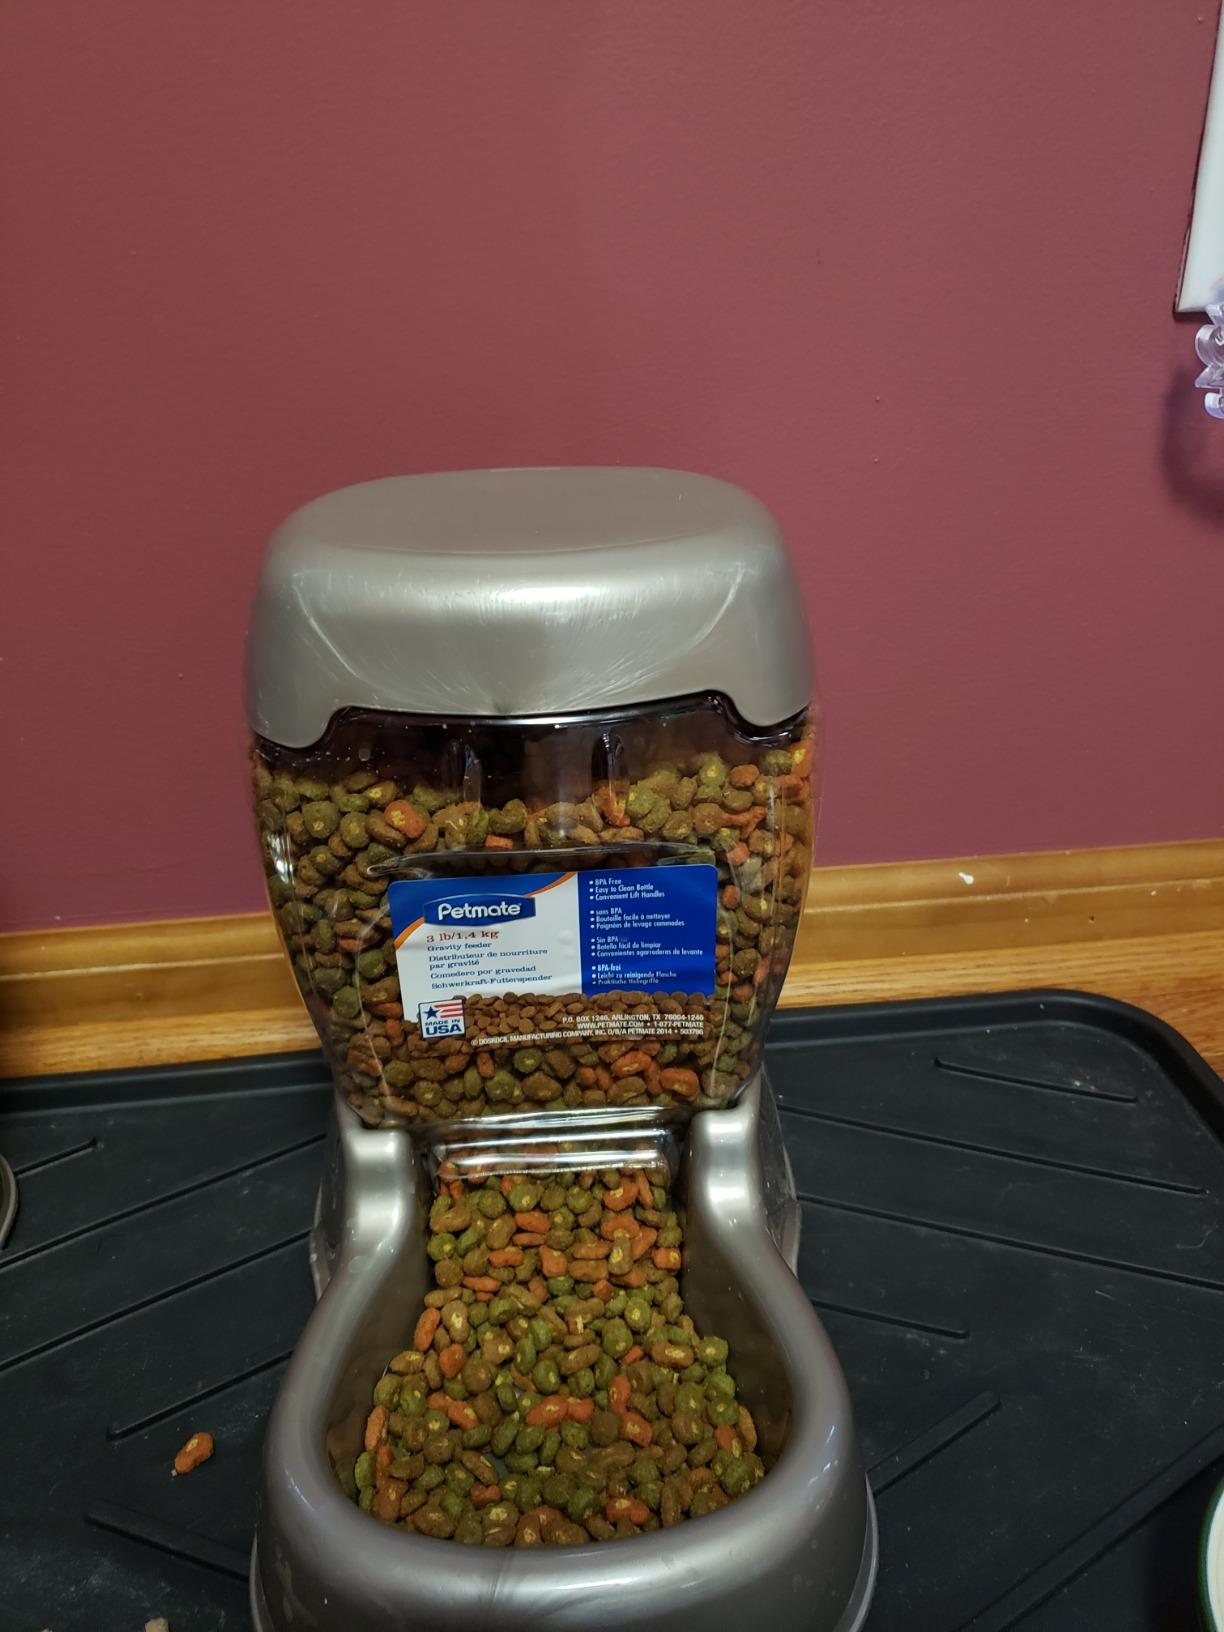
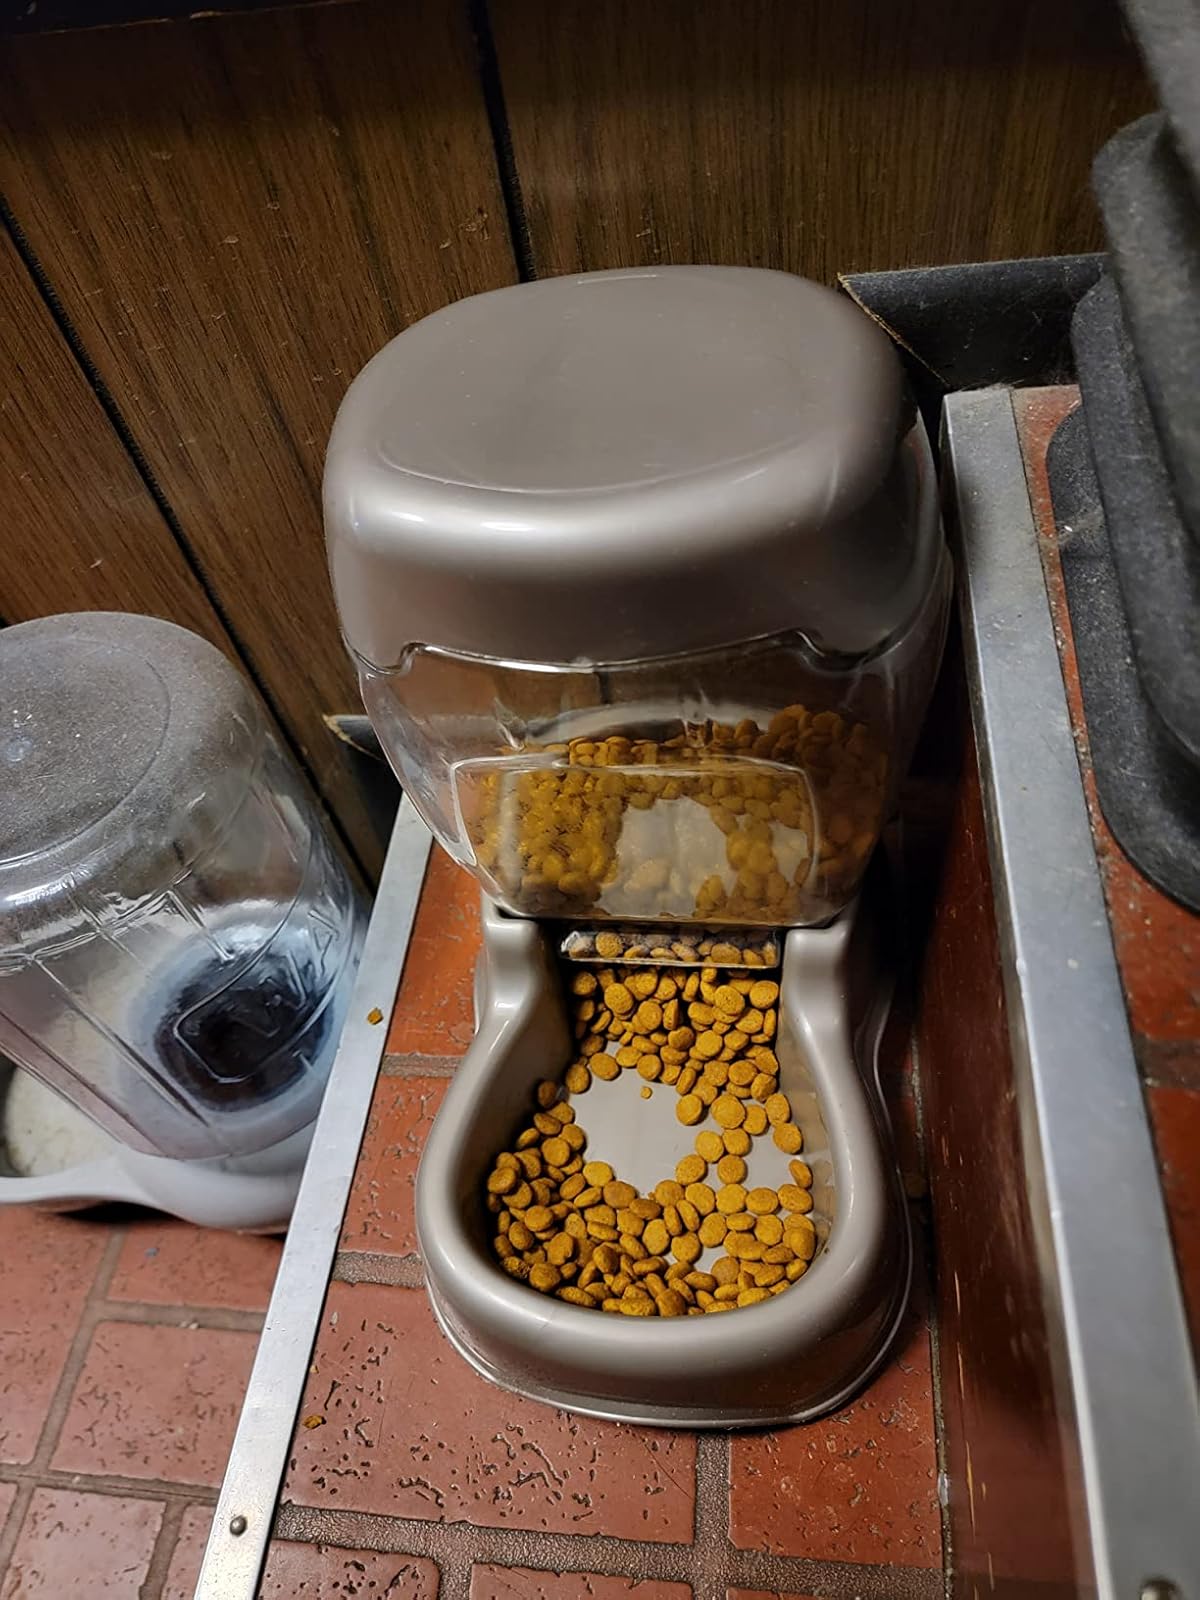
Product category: items_feeder
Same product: yes